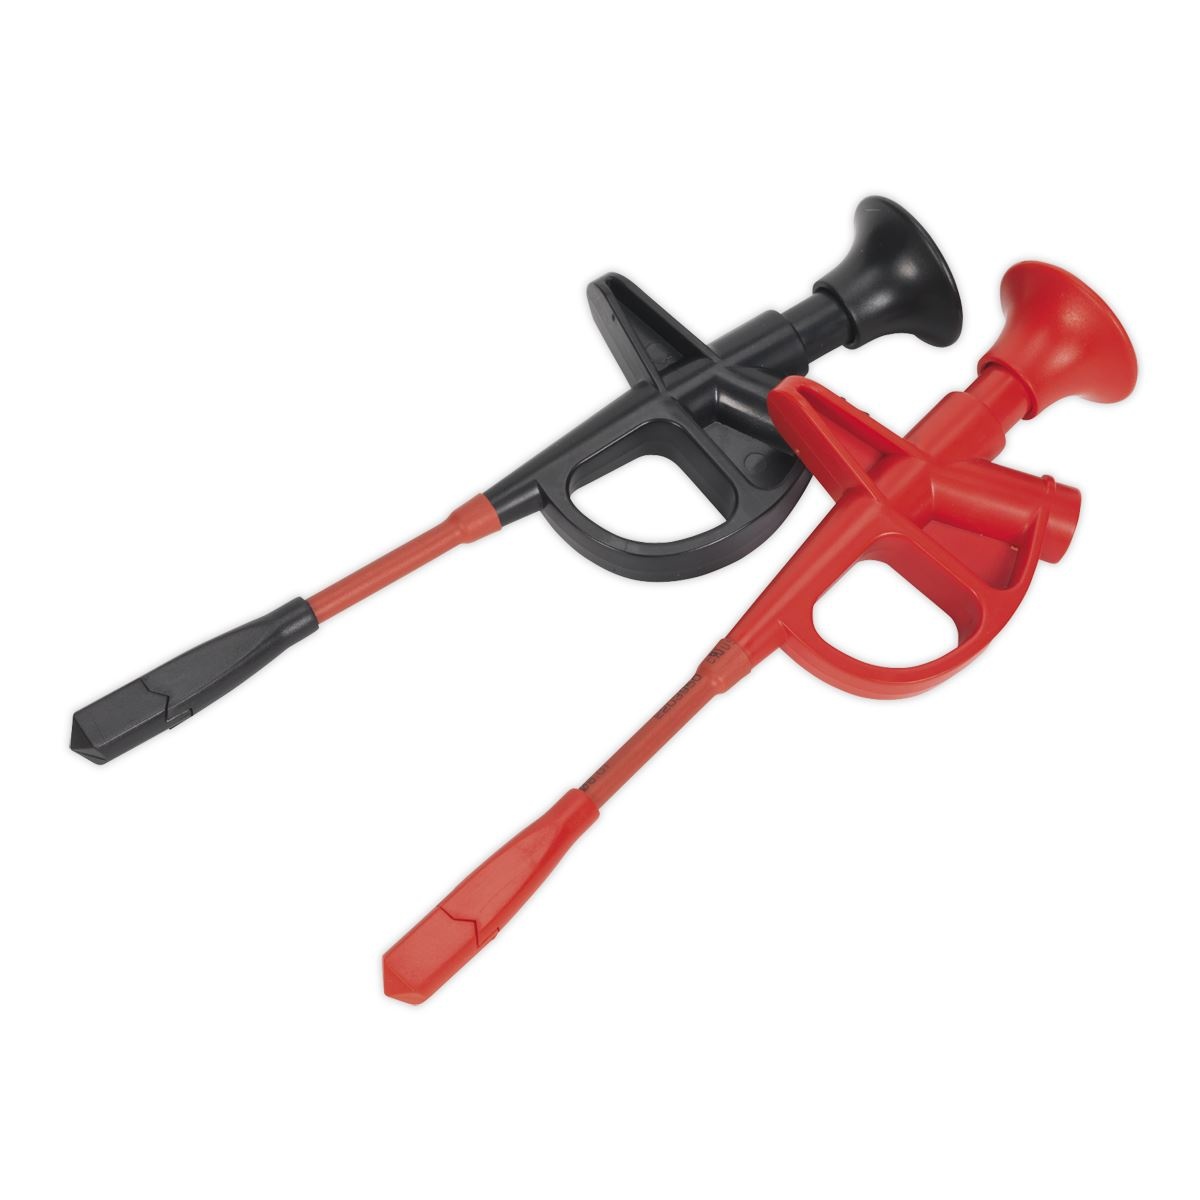
Sealey TA114 Automotive Wire Piercing Test Lead Probes 0-50V
/* Minimal, safe CSS scoped to this block */ .lw-wrap { font-family: Arial,Helvetica,sans-serif; font-size:14px; line-height:1.5; color:#111; } .lw-short { color:#000; margin:0 0 12px; } .lw-specs { border:1px solid #e5e7eb; border-radius:10px; background:#fff; padding:12px 12px 8px; margin-top:6px; } .lw-list { margin:0; padding-left:18px; list-style:disc; color:#111; } /* Hide any empty feature rows (needs modern browsers, which Shopify customers use) */ .lw-list li:has(> span:empty) { display:none; } /* Hide warranty block if value is empty */ .lw-warranty:has(.lw-wv:empty) { display:none; } /* Optional: tighten extra blank space if many empties */ .lw-list li { margin:0 0 .45rem; } Fully insulated probes have a spring loaded clamp with stainless steel pin that self centres and punctures the insulation. Fitted with Ø4mm banana style connectors and suitable for use with most multimeters and analysers. Suitable for automotive use only, with a maximum input of 50V DC. Brand: Sealey Maximum Wire Size: Ø3.5mm Nett Weight: 0.07kg Manufacturer’s Warranty: 1 Year
Brand: Sealey
Category: Hardware > Tools > Measuring Tools & Sensors > Probes & Finders > Voltage Probes